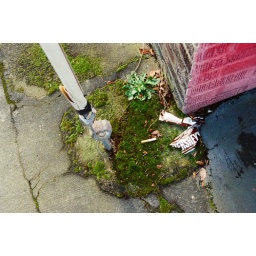
Randomness on the ground at the corner of a building in Seattle, WA. Taken with a Pentax K1000 ISO 400 Film